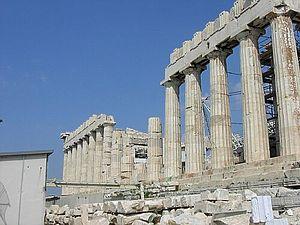
Le Parthénon — grec ancien : Ὁ Παρθενών / Parthenṓn, littéralement « la « salle » ou la « demeure » des vierges » —, est un temple grec, situé sur l'Acropole d'Athènes, dédié à la déesse Athéna, que les Athéniens considéraient comme la patronne de leur cité.